2004 African Cup of Nations

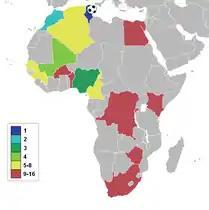

Teams were ranked according to points (3 points for a win, 1 point for a draw, 0 points for a loss), and if tied on points, the following tiebreaking criteria were applied, in the order given, to determine the rankings (Regulations Article 74):